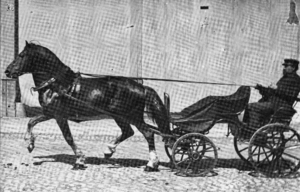
Ludvig Julius Wolfgang Fabritius, né le 25 avril 1854 à Vyborg et mort le 16 mars 1933 à Turku, est un vétérinaire finlandais et le fondateur et président de longue durée de l'association Hippos, la société d'élevage de chevaux de Finlande.